John A. Leslie

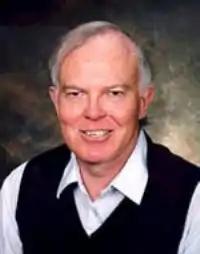

John Andrew Leslie (born 2 August 1940) is a Canadian philosopher and writer.